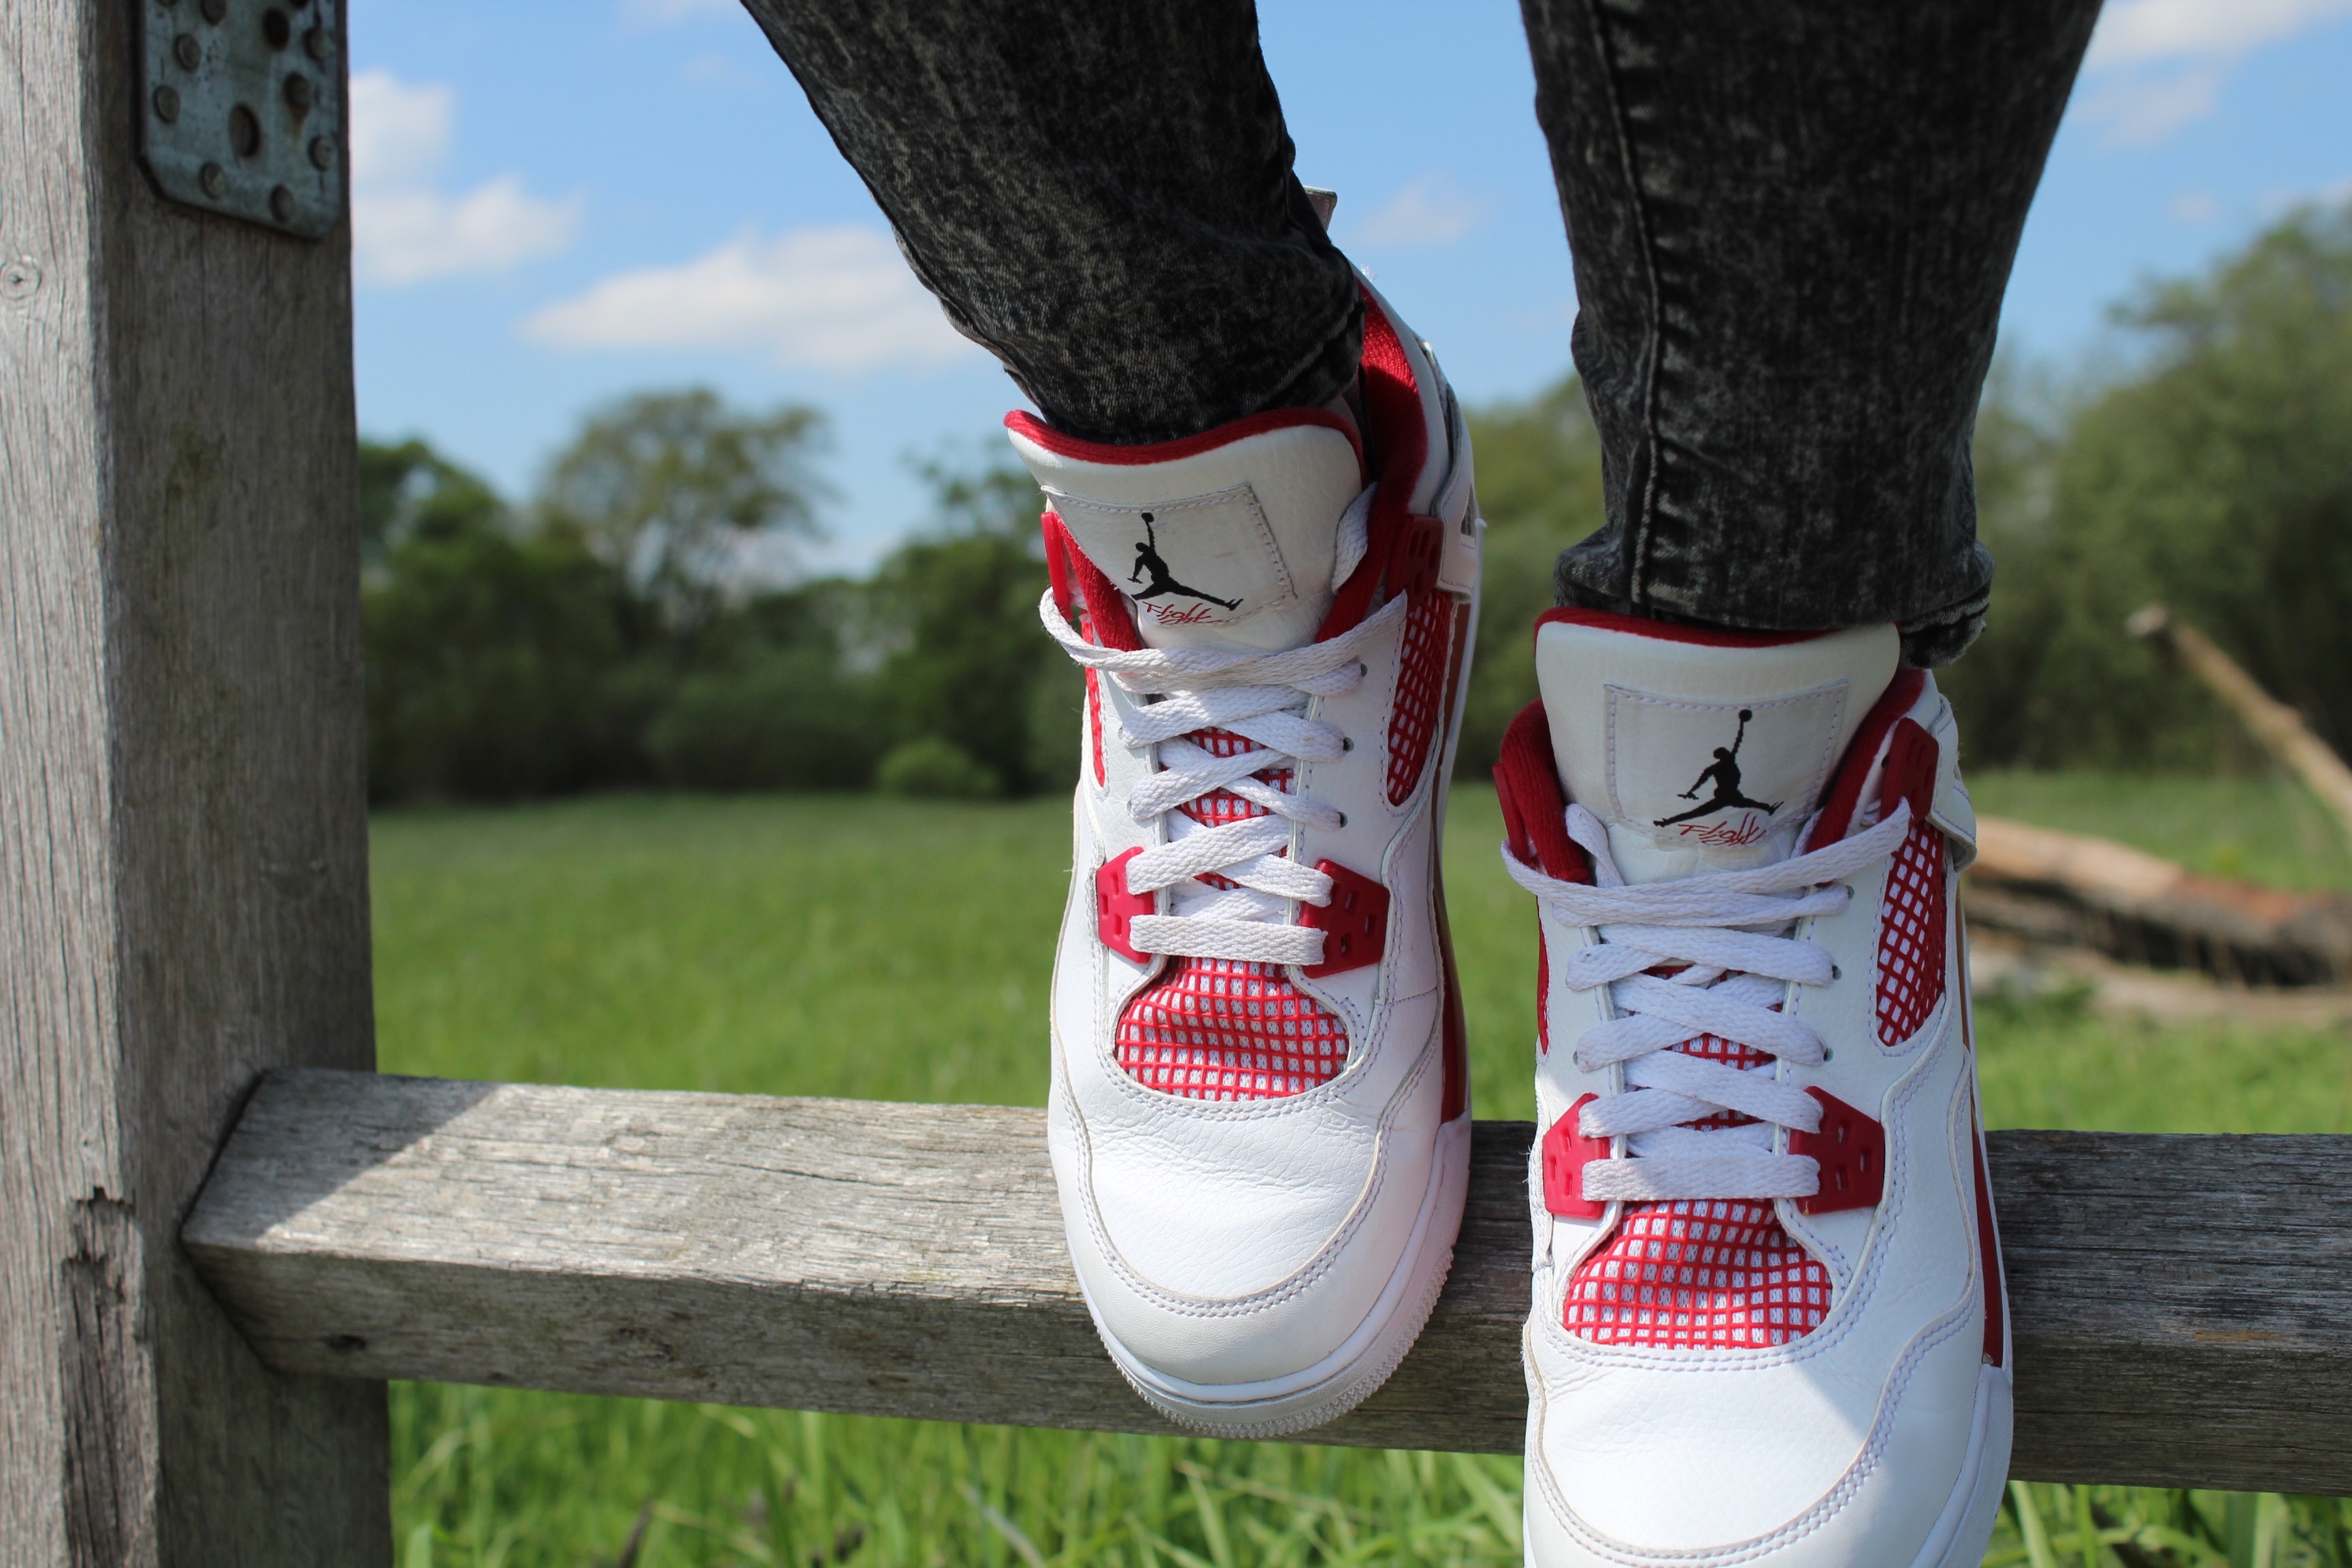
shoe, white, sneaker, spring, red, running shoe, shoelace, art, footwear, style